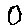
Label: 0